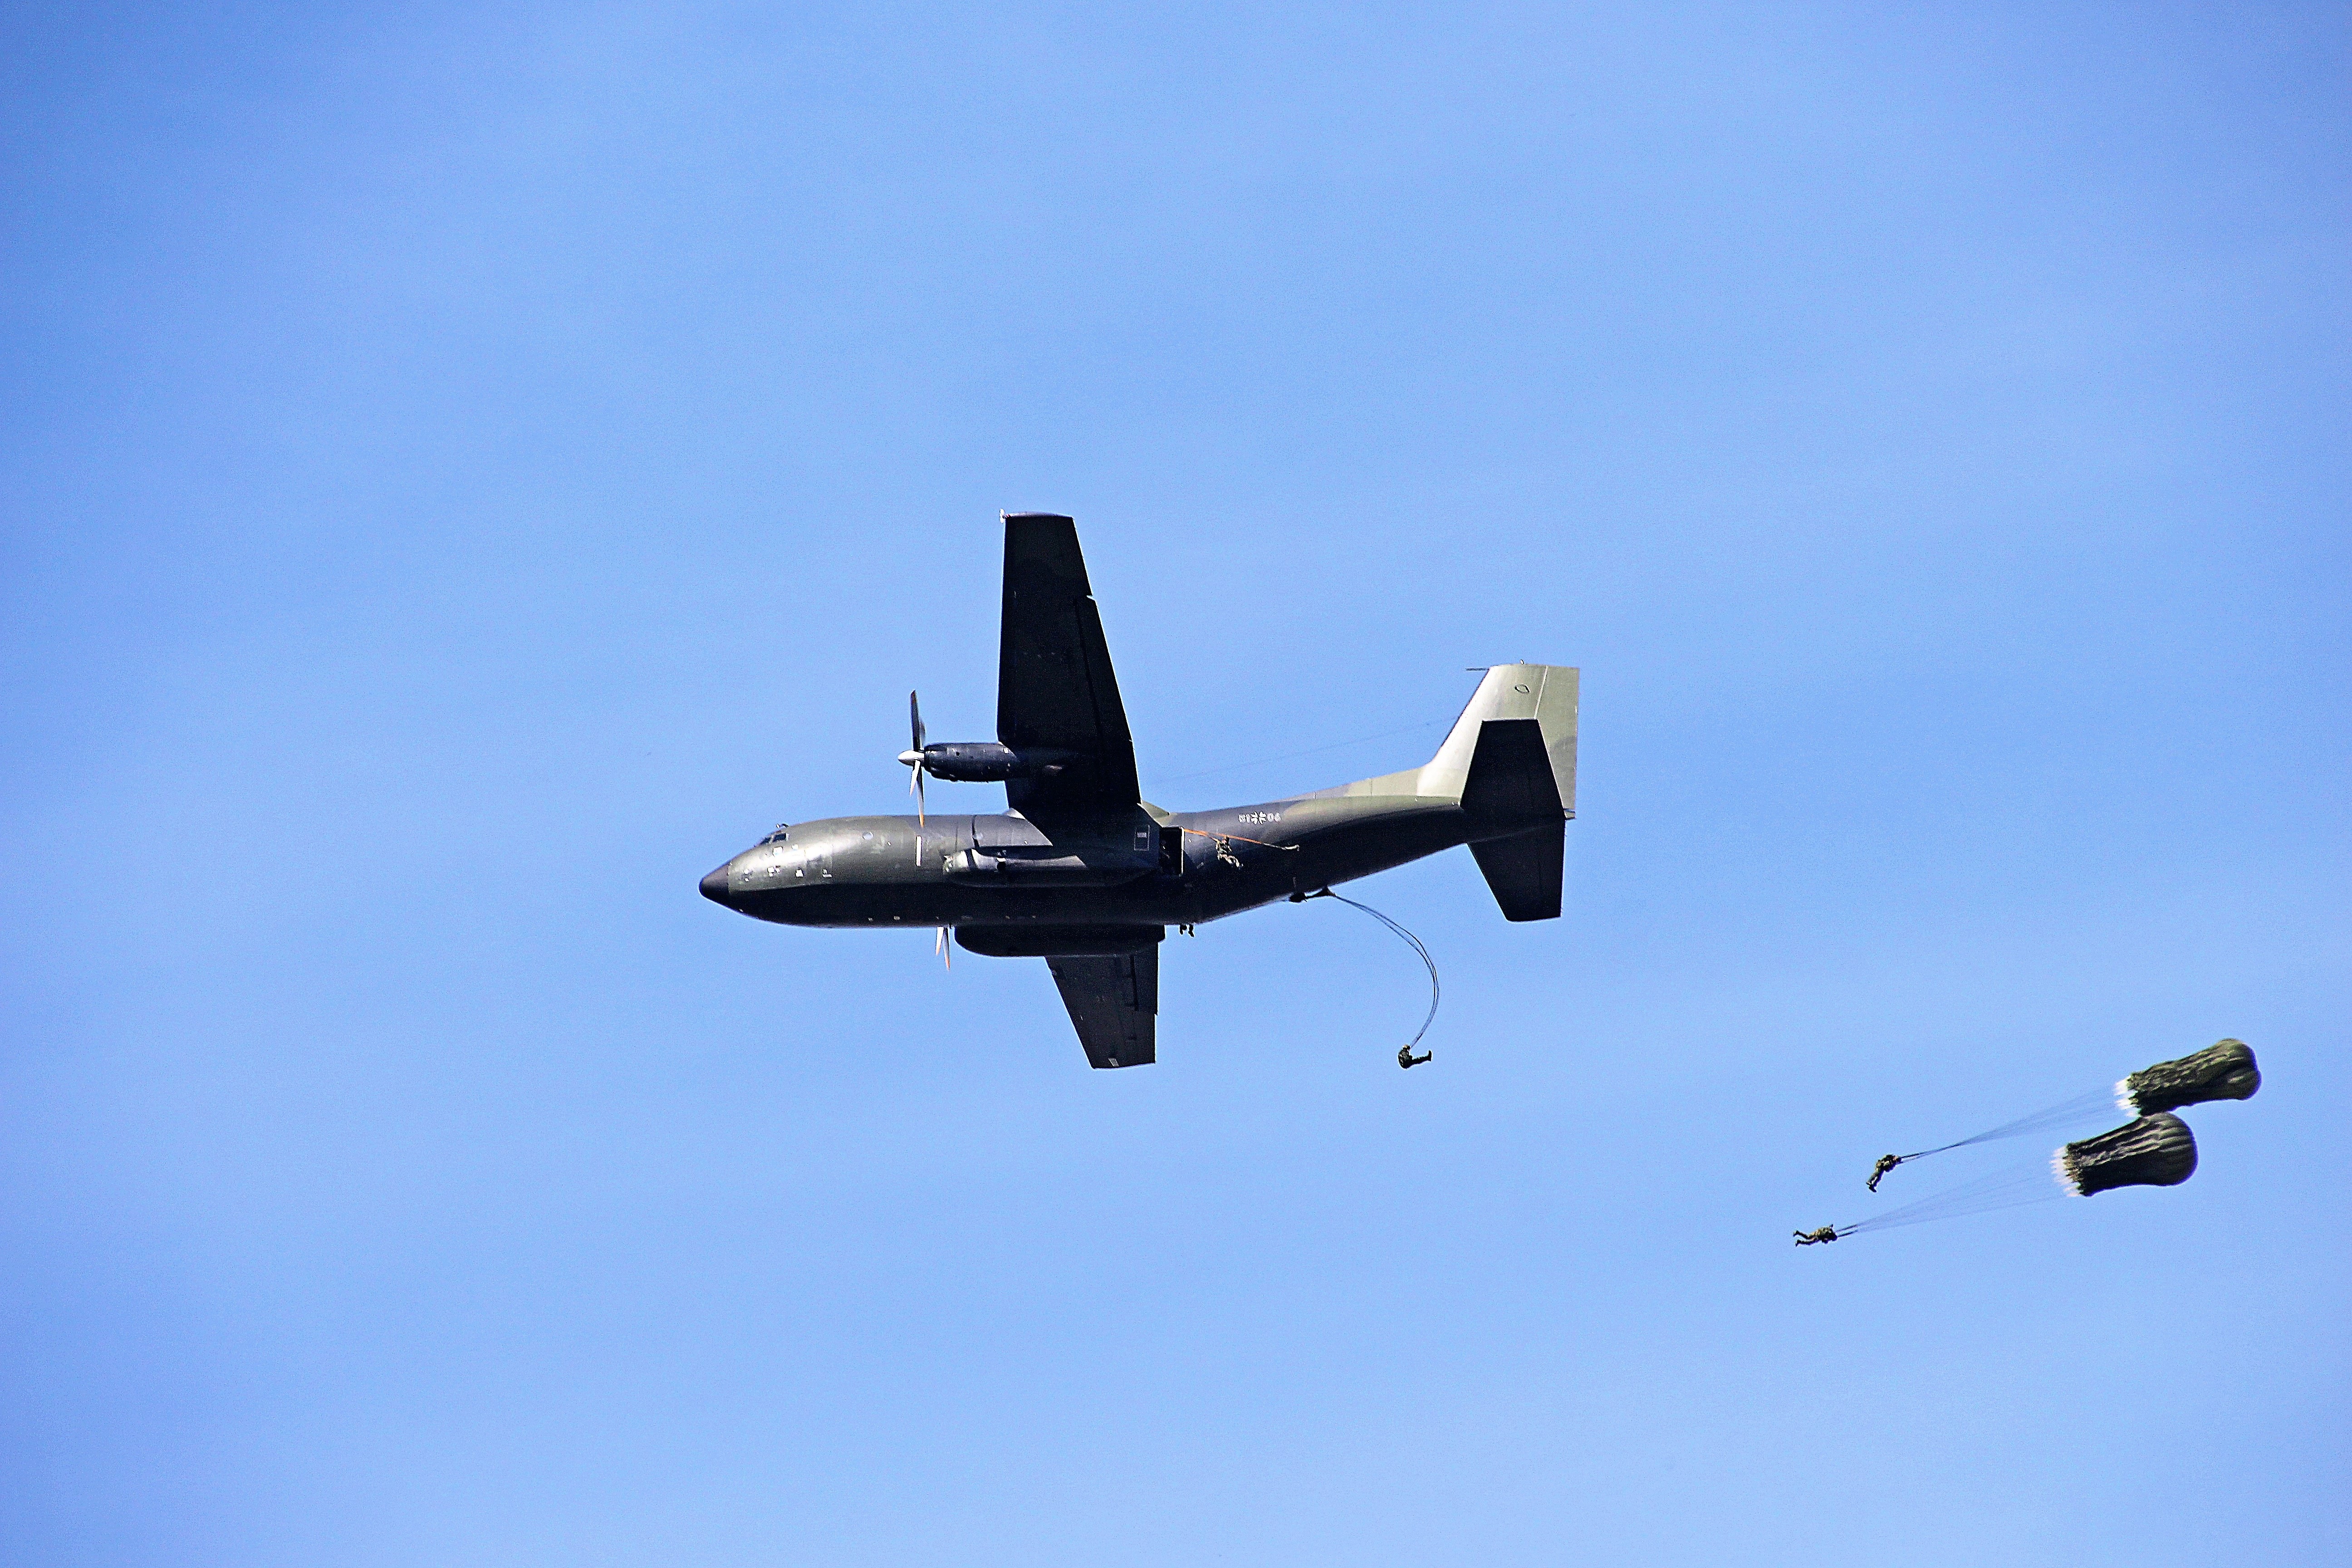
wing, sky, fly, jump, airport, airplane, aircraft, military, vehicle, airline, aviation, flight, blue, float, blue sky, skydiving, motor, propeller, bomber, parachutes, takeoff, air traffic, take off, propeller plane, parachutist, bundeswehr, air show, air force, aerobatics, m17, maneuver, military aircraft, air travel, atmosphere of earth, aircraft engine, general aviation, military machine, jumping exercise, rice leash